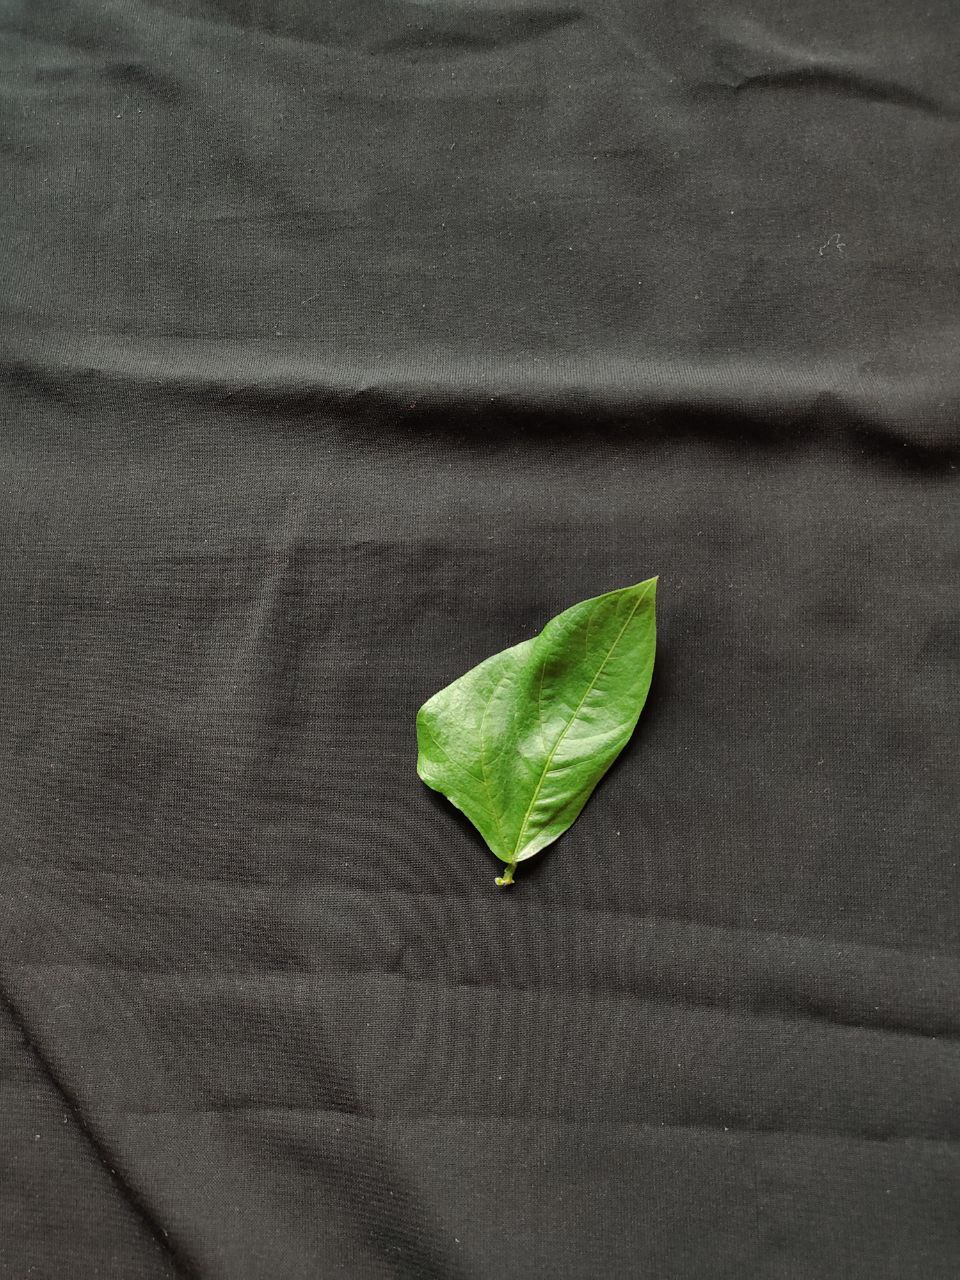
Crop: cowpea
Leaf condition: Fresh Leaf